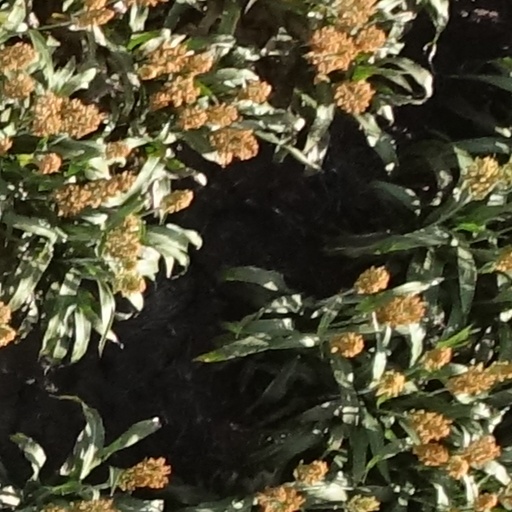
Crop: sorghum